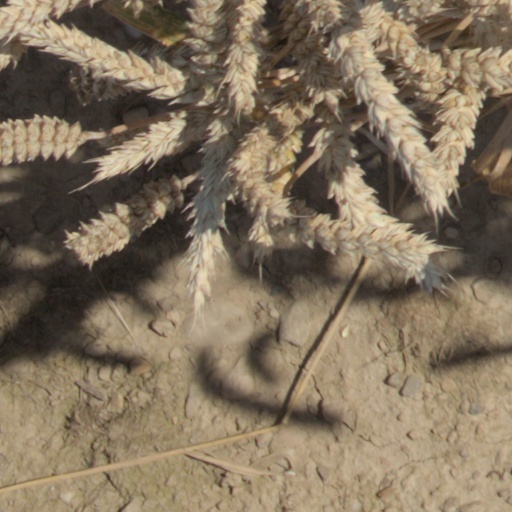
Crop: wheat